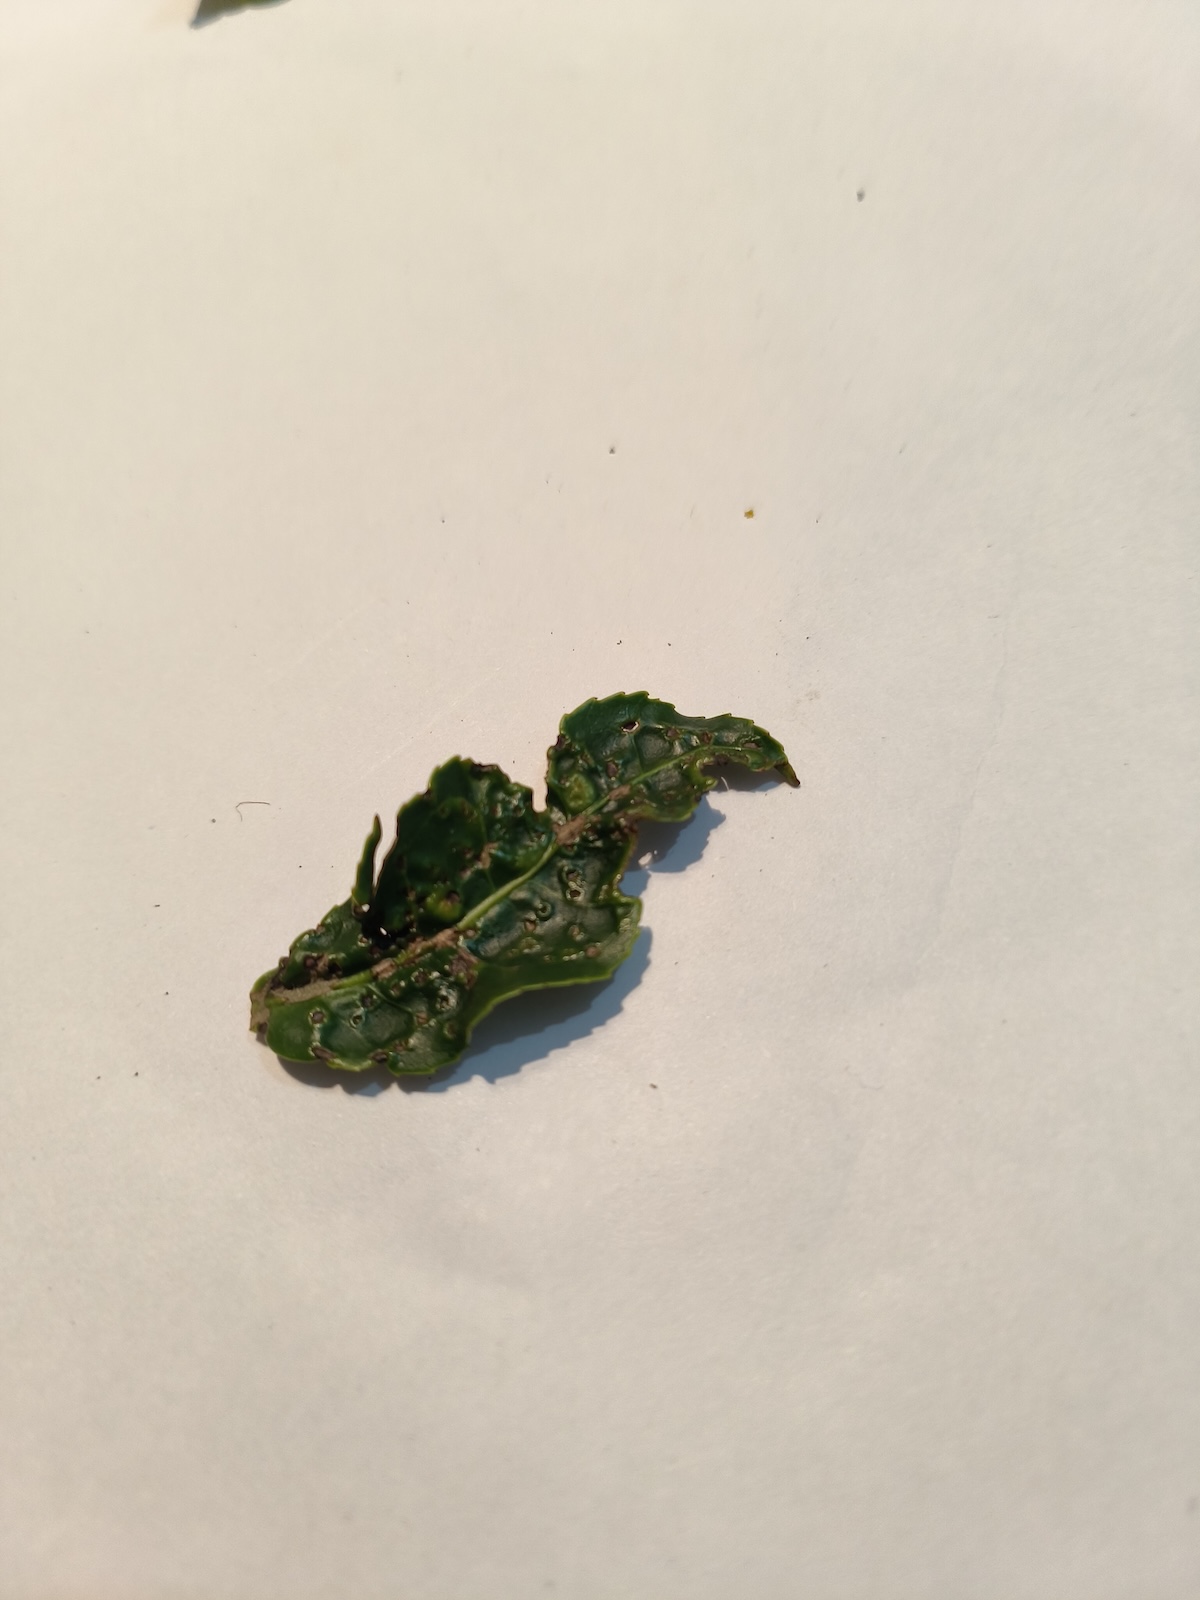
Label: Green mirid bug